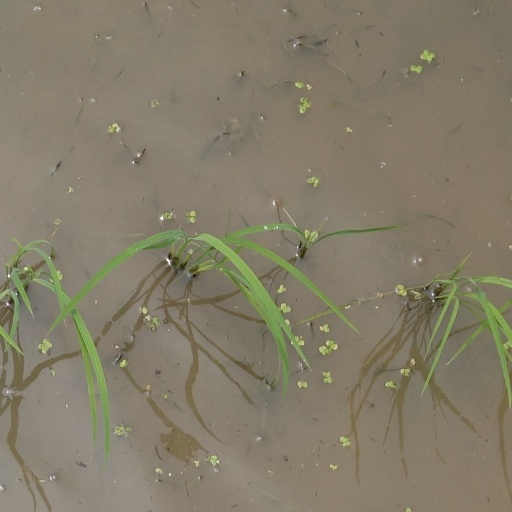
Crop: rice